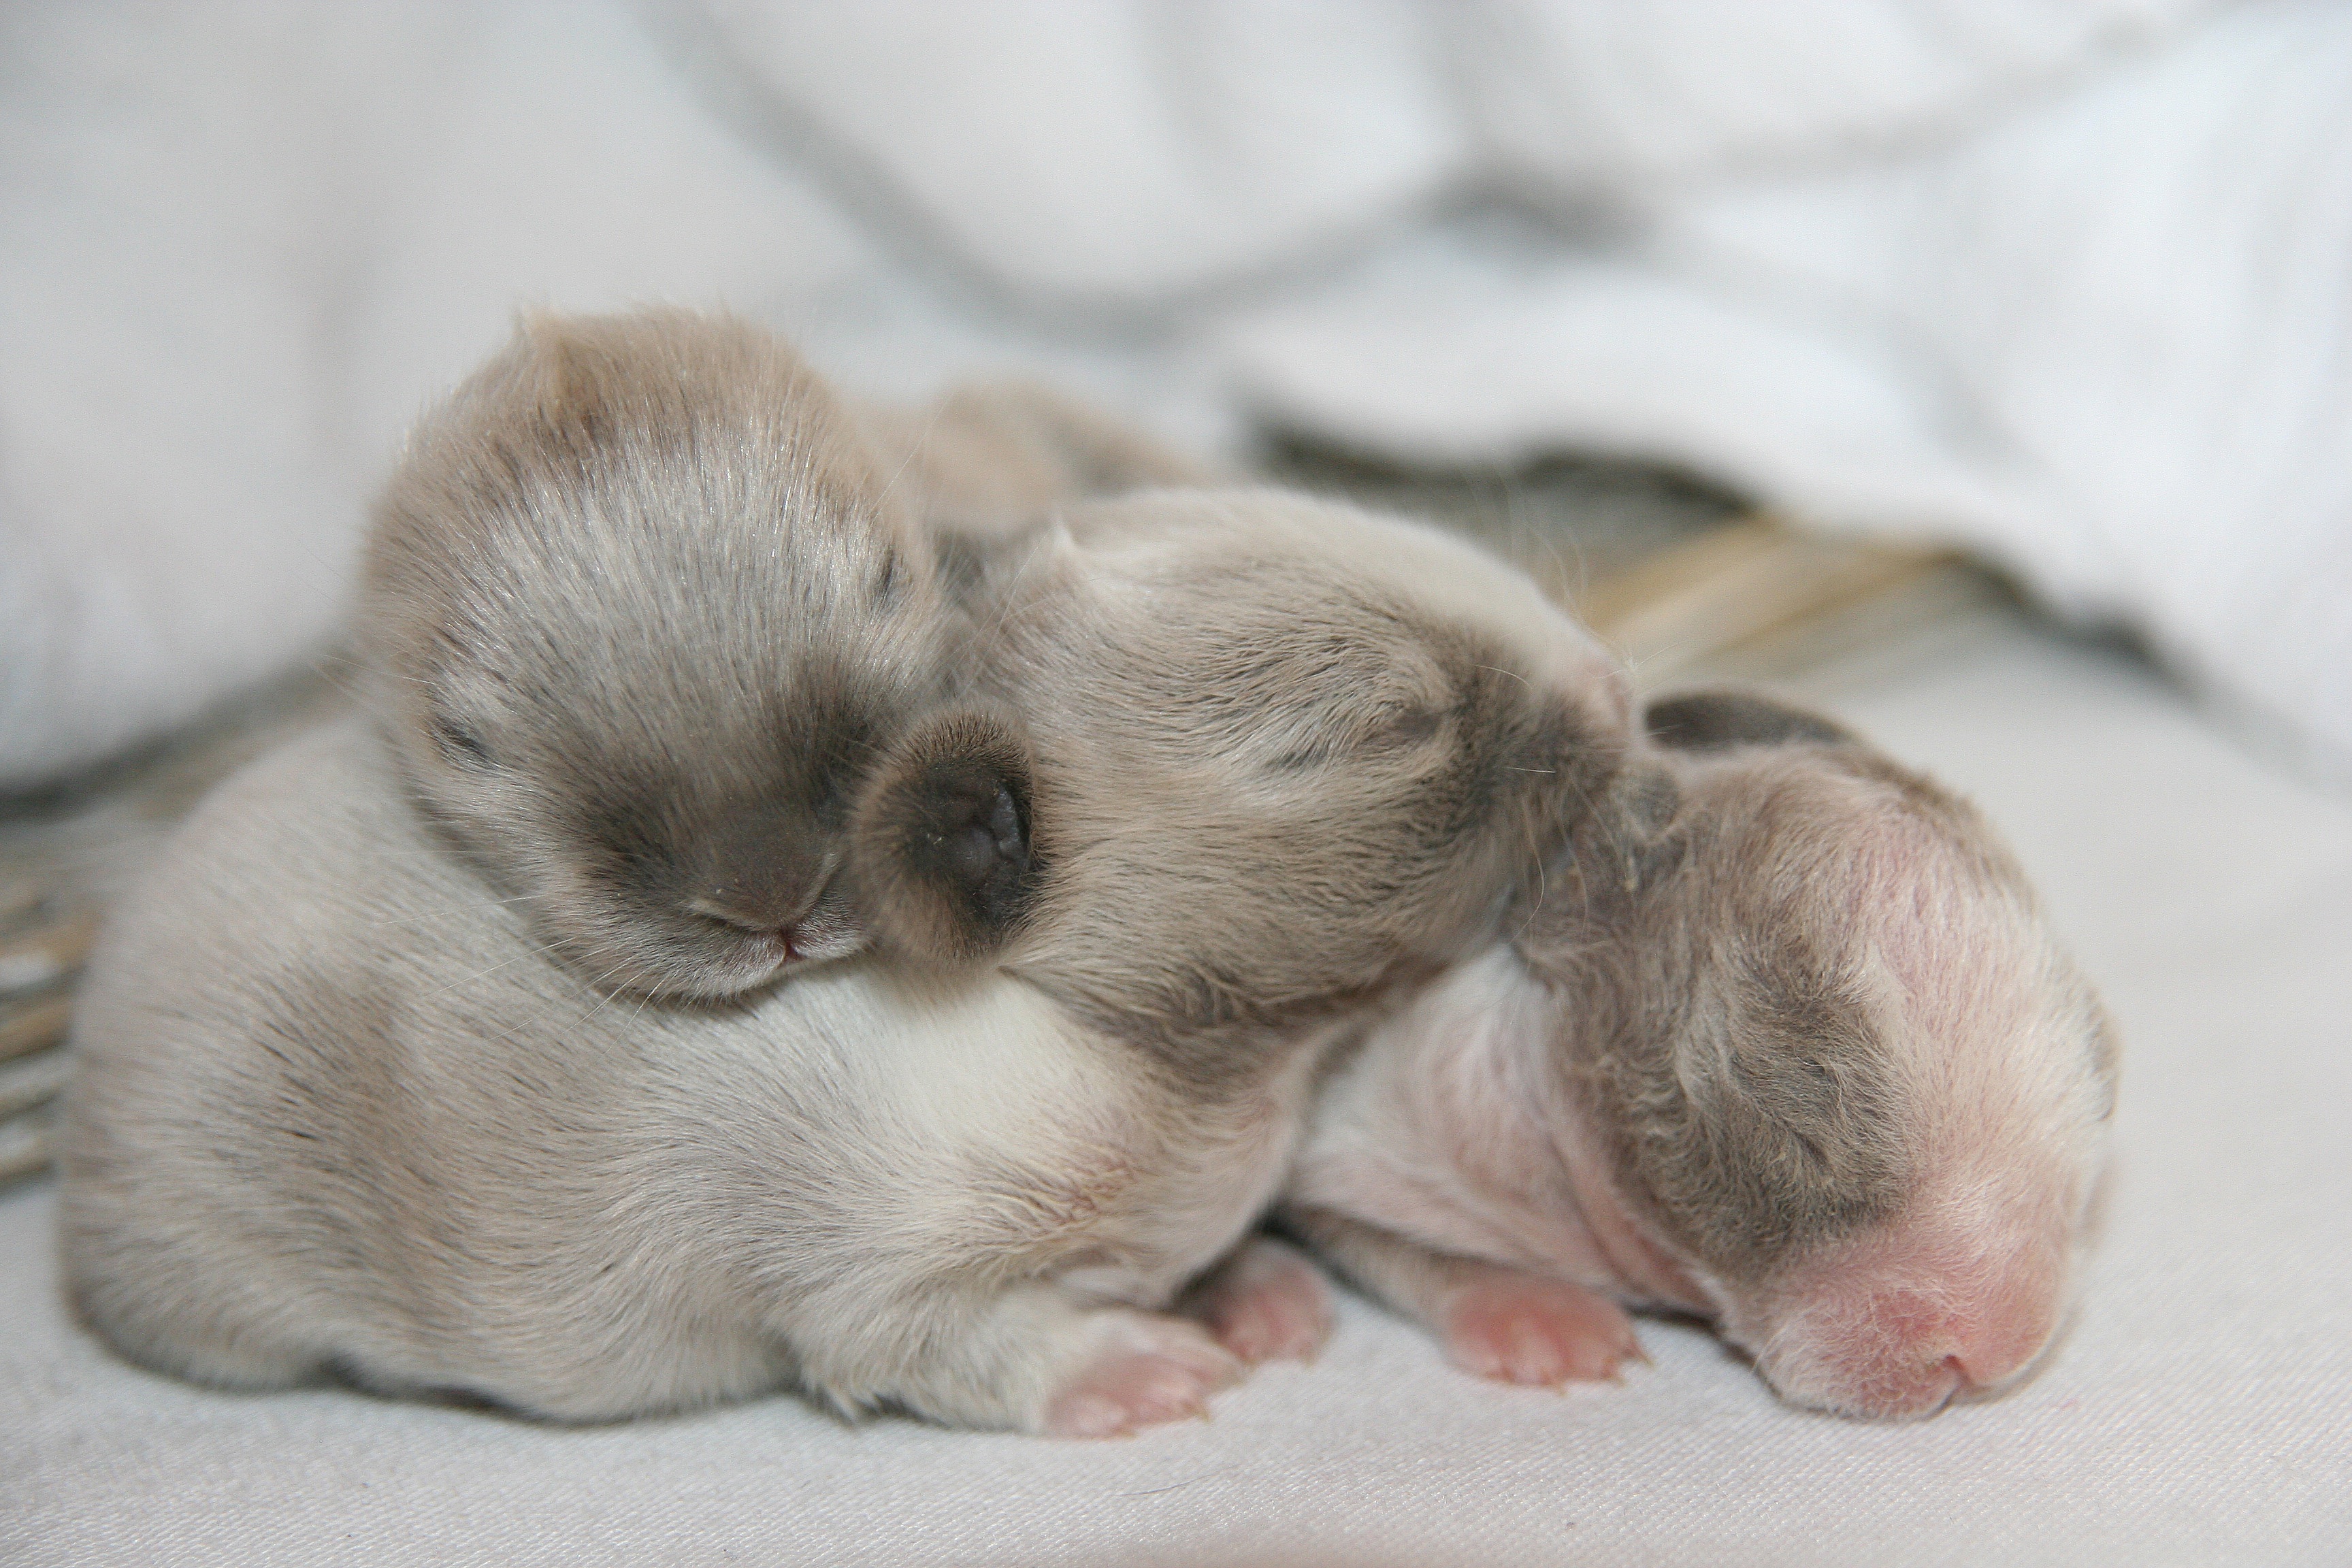
puppy, kitten, cat, mammal, rabbit, hare, nose, whiskers, vertebrate, easter, easter bunny, long eared, floppy ear, dwarf rabbit, hare baby, small to medium sized cats, cat like mammal, rabbit baby